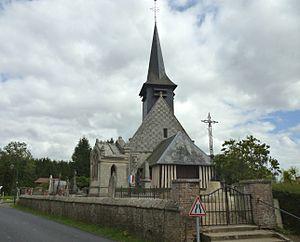
Cet article recense une partie des monuments historiques de l'Eure, en France.